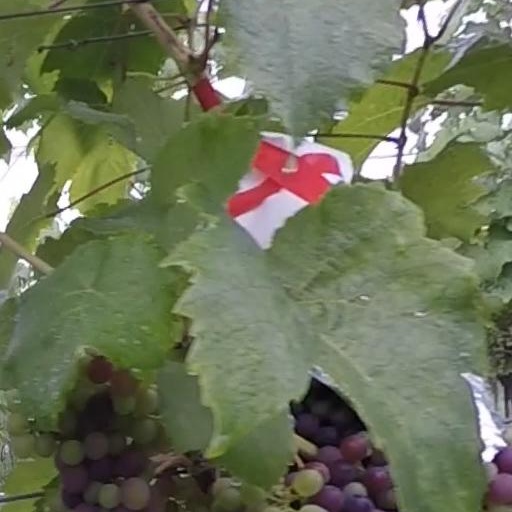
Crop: grape